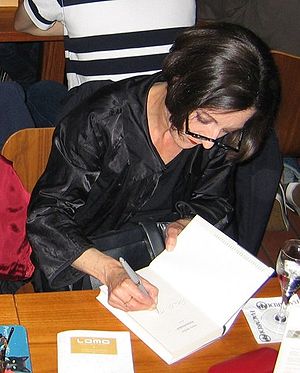
Herta Müller / Biografi
Müller signerer en af sine bøger, september 2009.
Herta Müller er en tysk forfatter. Hun er opvokset i det tysksprogede Banat i Rumænien, og udvandrede derfra til Vesttyskland i 1987. Müller er oversat til et stort antal sprog og har fået en række priser. I 2009 fik hun Nobelprisen i litteratur.